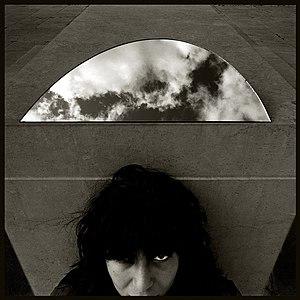
La magie est une pratique fondée sur la croyance en l'existence d'êtres, de pouvoirs et de forces occultes et surnaturels, permettant d'agir sur le monde matériel par le biais de rituels spécifiques.